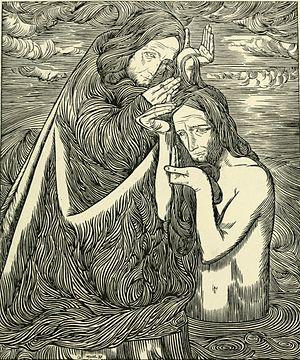
George Minne, Le Baptême du Christ, gravure sur bois.
George Minne, né Georgius Joannes Leonardus Minne le 30 août 1866 à Gand et mort le 18 février 1941 à Laethem-Saint-Martin, est un sculpteur, dessinateur et graveur symboliste belge.